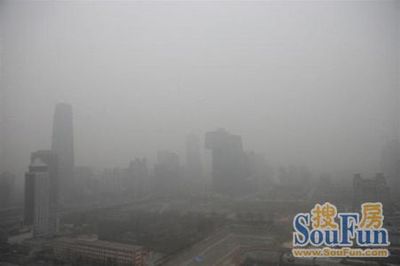
Weather: foggy or hazy